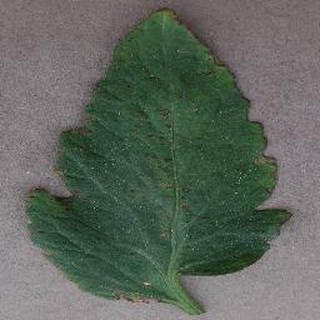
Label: tomato_bacterial_spot